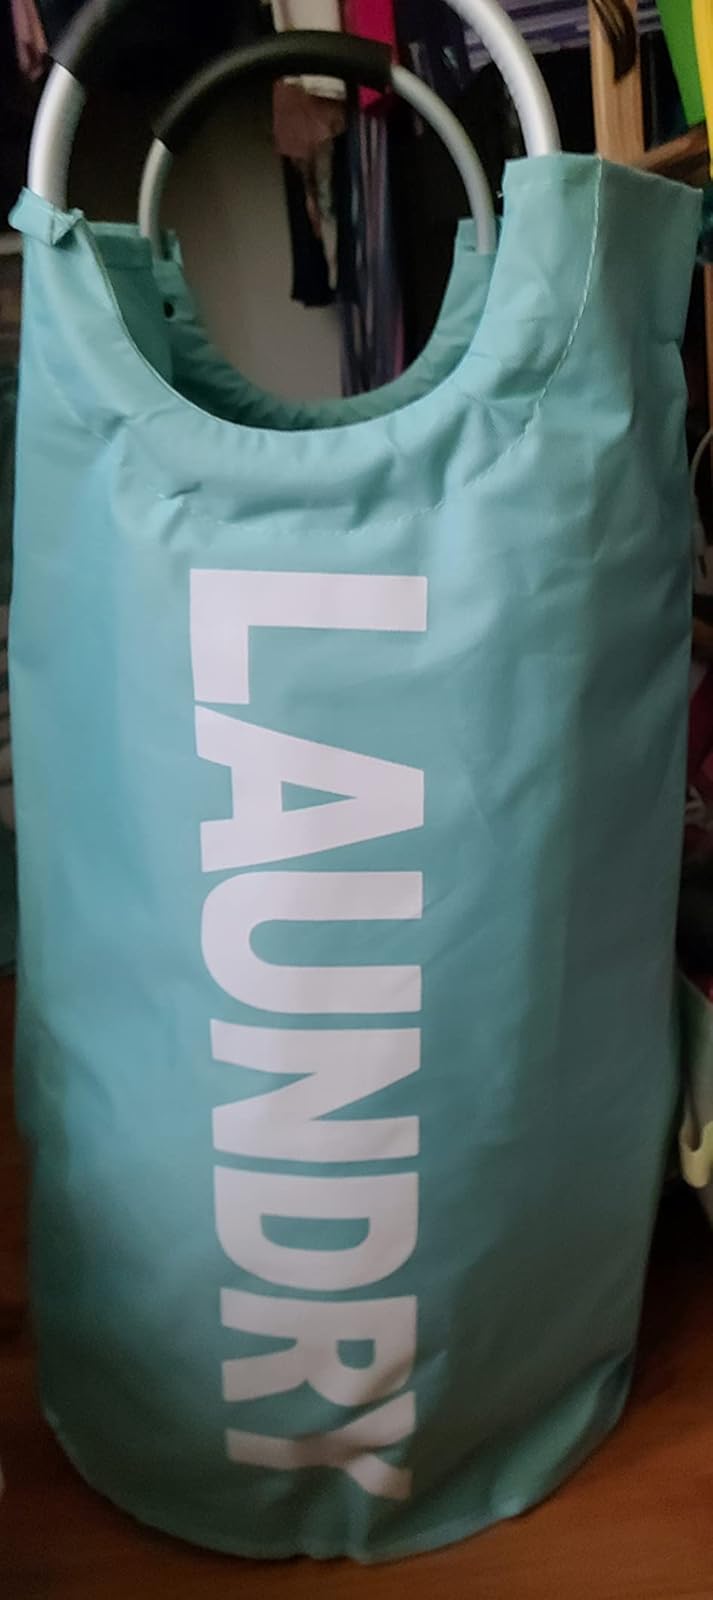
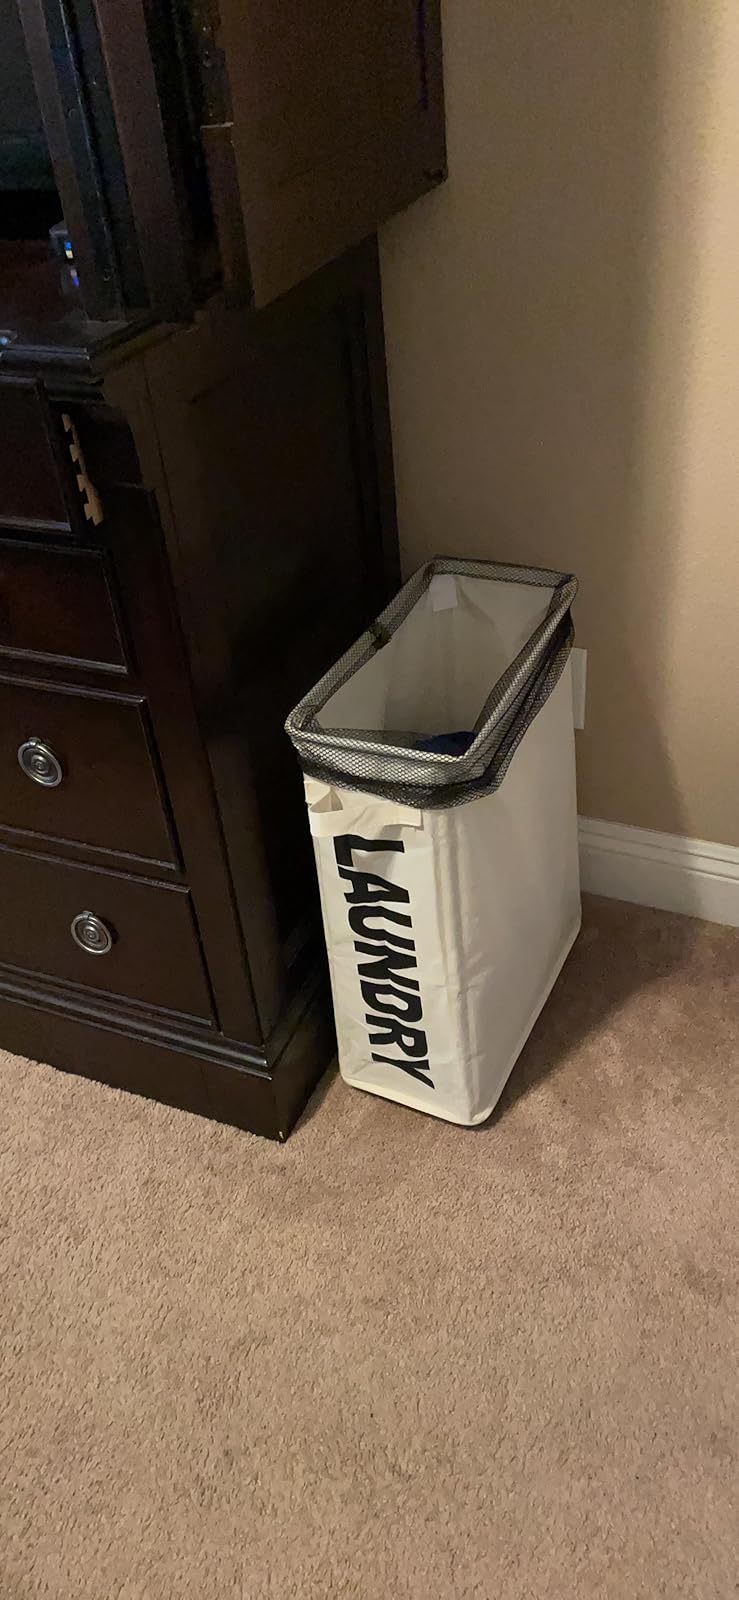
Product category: items_hamper
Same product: no